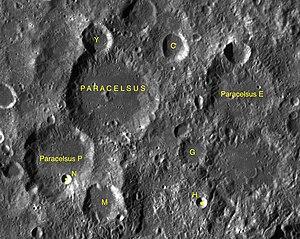
Paracelsus est un cratère d'impact sur la face cachée de la Lune. Le nom fut officiellement adopté par l'Union astronomique internationale en 1970, en référence au chimiste et médecin suisse Paracelse.